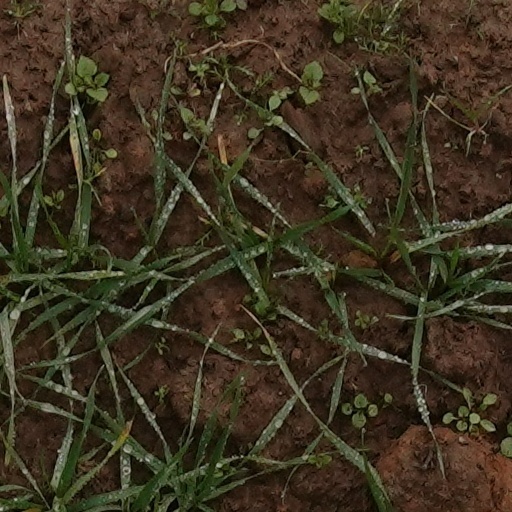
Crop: wheat